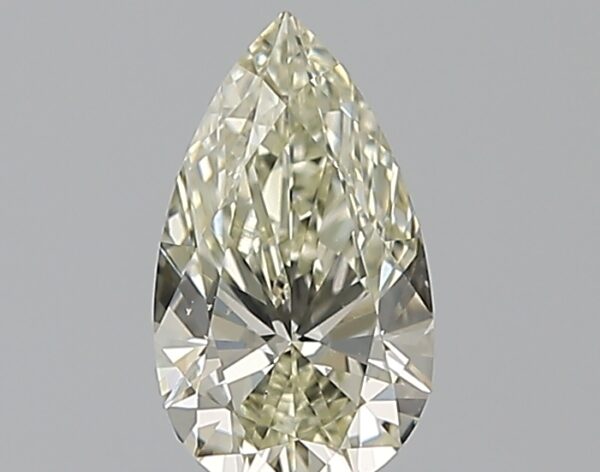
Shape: pear
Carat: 0.8
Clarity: VVS2
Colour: M
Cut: EX
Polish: EX
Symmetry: VG
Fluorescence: F
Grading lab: GIA
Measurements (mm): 8.69 x 5 x 3.09